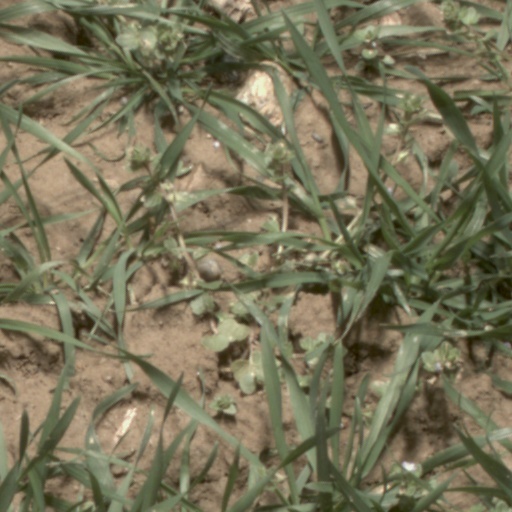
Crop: wheat